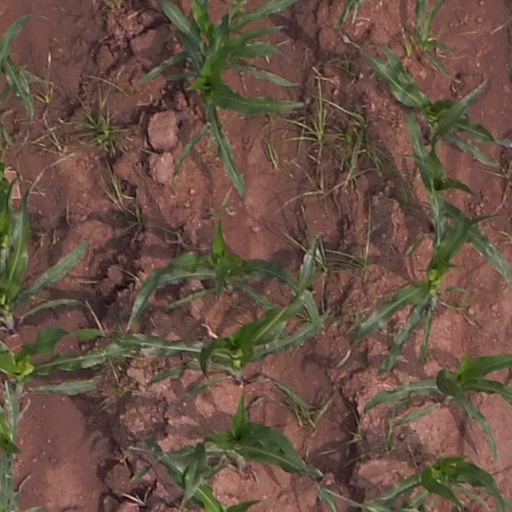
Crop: maize; corn